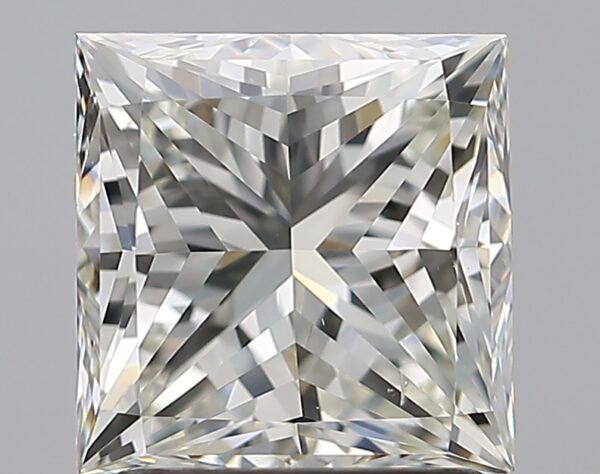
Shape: princess
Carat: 2
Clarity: VS2
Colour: K
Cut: VG
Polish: EX
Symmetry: VG
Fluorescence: F
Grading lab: GIA
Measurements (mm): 6.69 x 6.64 x 5.03